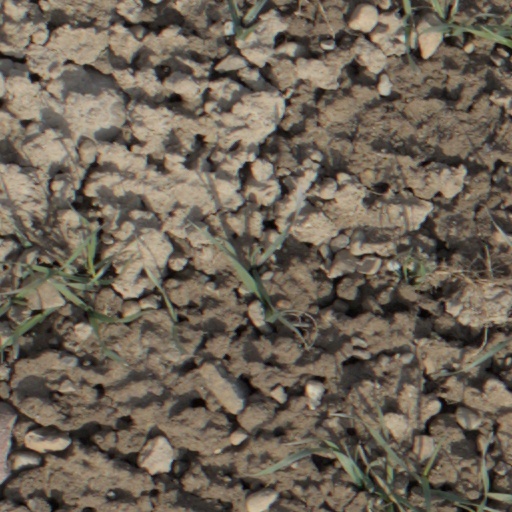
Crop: wheat